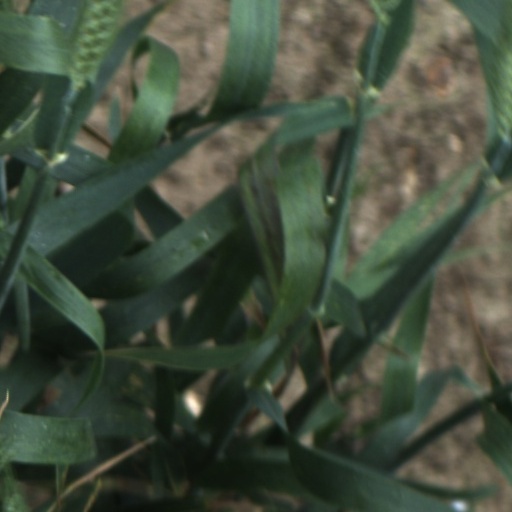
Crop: wheat